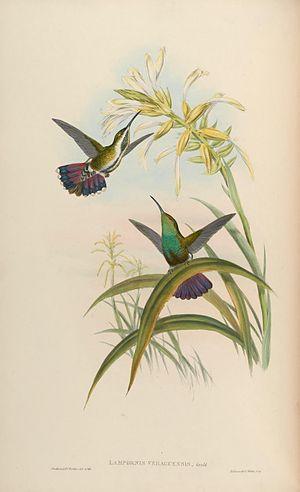
Le Mango de Veraguas est une espèce de colibris de la sous-famille des Trochilinae.